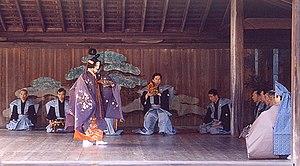
La musique japonaise regroupe tous les genres de musique de la sphère japonaise, depuis la préhistoire jusqu’à nos jours. Si l’on trouve dès les premiers temps de la civilisation nippone des instruments vernaculaires, notamment au sein des communautés aborigènes aïnous, il est clair qu’une grande partie de la musique insulaire est d’inspiration chinoise et coréenne. Toutefois, le Japon a su rapidement développer des styles originaux et se détacher du modèle sino-coréen.
Deux tendances différentes partagent le domaine du décor dans le théâtre japonais :
Le théâtre nô ou noh est un des styles traditionnels du théâtre japonais venant d'une conception religieuse et aristocratique de la vie. Le nô allie des chroniques en vers à des pantomimes dansées. Arborant des costumes somptueux et des masques spécifiques, les acteurs jouent essentiellement pour les shoguns et les samouraïs. Le théâtre nô est composé de drames lyriques des XIVᵉ et XVᵉ siècles, au jeu dépouillé et codifié. Ces acteurs sont accompagnés par un petit orchestre et un chœur. Leur gestuelle est stylisée autant que la parole qui semble chantée.
La culture japonaise plonge ses racines dans les cultures continentale chinoise et coréenne, avant de connaître une longue période d'isolement sous le shogunat Tokugawa, jusqu’à l'arrivée des « bateaux noirs » et l'ère Meiji. De ces emprunts variés résulte une culture très différenciée des autres cultures asiatiques et dont l'écho résonne encore dans le Japon contemporain.
Le théâtre japonais, qui se forme au cours du XIVᵉ siècle mais hérite de plusieurs siècles de danses rituelles et de spectacles de divertissement variés, se caractérise par un répertoire fortement ancré dans la littérature et par une forte tendance à la stylisation et à la recherche d’esthétisme.